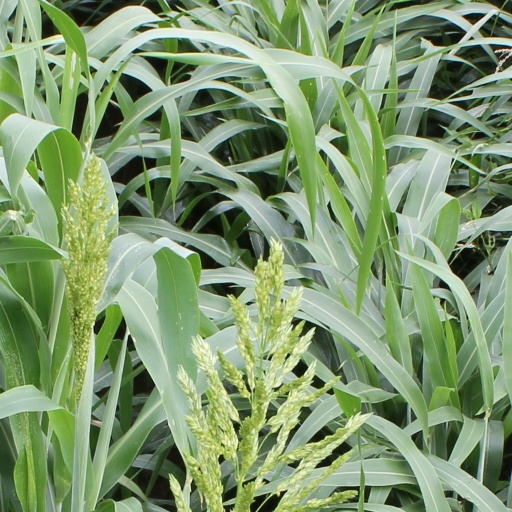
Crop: sorghum